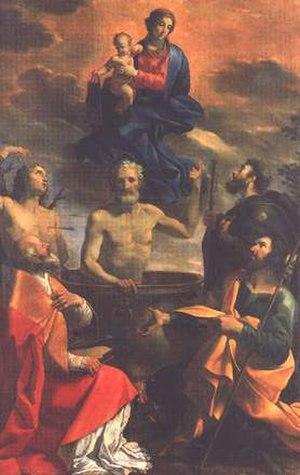
Guido Ubaldo Abbatini est un peintre italien baroque du XVIIᵉ siècle, qui a été actif à Rome et à Usigni, frazione de Poggiodomo.